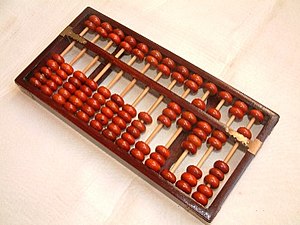
Abacus (regnemaskine) / Abacus varianter
En kinesisk 2:5 abacus - med 2 ("himmel")kugler - og 5 ("jord")kugler.
Abacus betyder: Regnebræt, kugleramme eller regnetavle, brugt i regneundervisning og i Orienten som hjælpemiddel ved regning. Tidligere brugtes et bord med tællesten, senere en ramme med kugler, der kan forskydes på vandrette stænger.